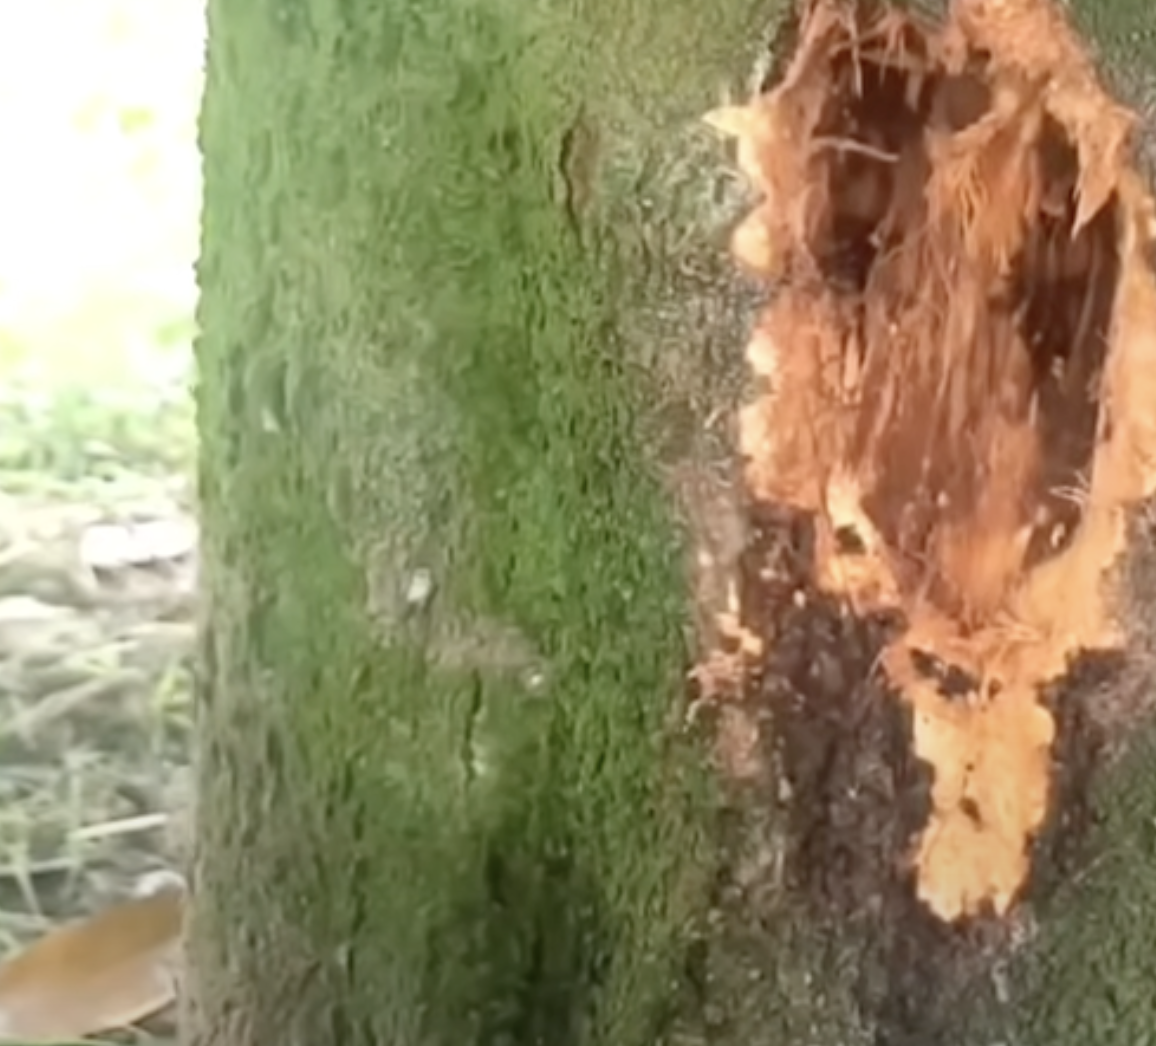
Label: stem_cracking_ gummosis